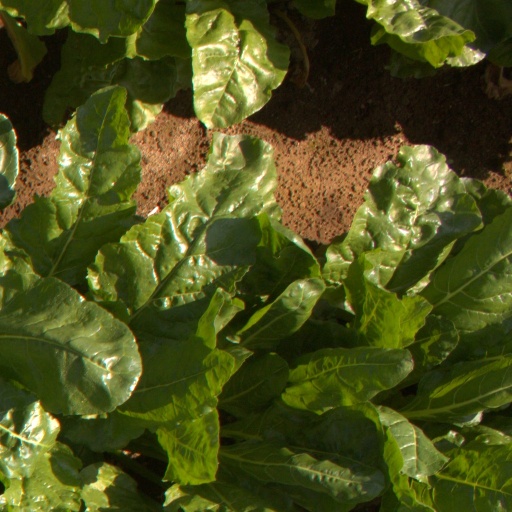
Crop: sugar beet